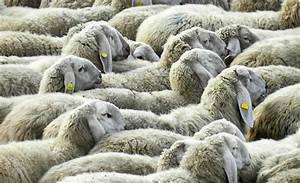
Label: pecora